Peninsular Paper Dam

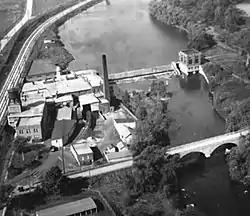
The Peninsular Paper Company, the dam, and power station in the early 1900s

The first dam was built on the site by the Peninsular Paper Company as early as 1867. At the same time, a large paper mill was constructed on the south side of the river, and a smaller one was built directly across the river in 1876. The smaller paper mill was heavily damaged by a fire in 1898. That mill was closed down, and the surviving equipment was moved to the larger facility. The original dam was replaced with the current dam in 1914. Heavy rain caused a dam failure on May 14, 1918 that caused considerable damage to some bridges further downstream, and the dam was completely repaired within two years. The larger facility remained in operation until 1970.